Patrick Koshoni

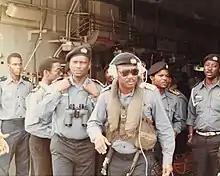
Vice Admiral Patrick Seubo Koshoni during a naval exercise

Admiral Koshoni attended many naval, management and leadership courses and headed many naval and military appointments, committees and task forces. He was a three-time minister in various military regimes, heading the ministries of Health, Transport and Aviation, Employment, Labour and Productivity. He was appointed Chief of the Naval Staff from October 1986 to January 1990, after several years of political appointments.